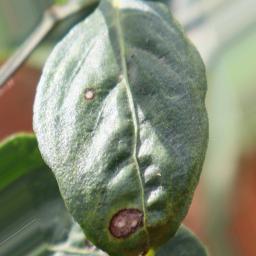
Label: cercospora